Normanton, West Yorkshire

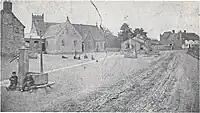
All Saints' Parish Church rooms

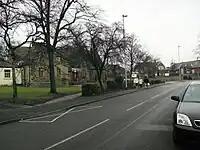
All Saints' Parish Church rooms in 2008

A grammar school was founded in Normanton by John Freeston (now the 'Parish Rooms'..later moved to the site of the, Normanton Junior School on Church Lane) in 1592, but the town remained very small until it became the focus of several railway lines in the mid-19th century. Work began in 1837 under the supervision of George Stephenson on the construction of the North Midland Railway from Derby to Leeds. This was soon followed by an addition to the York and North Midland Railway from York and then the Manchester and Leeds Railway from Manchester which all extended to Normanton thereby giving the town access to much of the country. The Leeds and Manchester lines crossed a stretch across the Pennines and at the time had the world's longest railway station platform at Normanton, a quarter of a mile long. The station was, for the next ten years or so, the most important in England, employing over 700 people who looked after the station's 700,000 passengers a year.